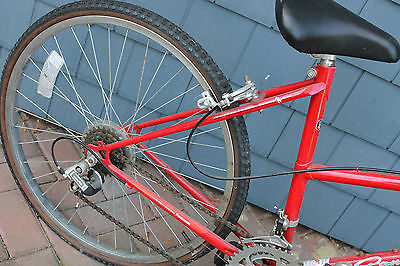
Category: bicycle